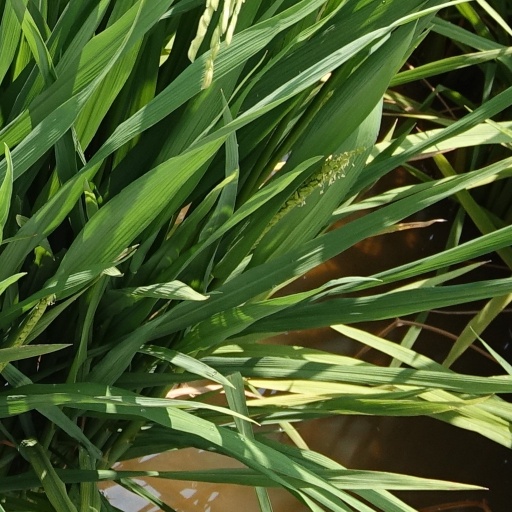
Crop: rice